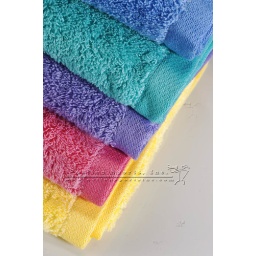
Bath towels against a white background in a studio environment